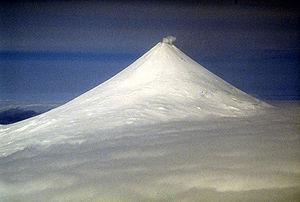
L'île Unimak, en anglais Unimak Island, en aléoute Unimax, est une île des États-Unis située dans les îles Aléoutiennes, en Alaska. C'est la plus vaste et la plus orientale de l'archipel.
Le mont Shishaldin est un volcan d'Alaska à l'activité modérée, sur l'île Unimak située juste après l'extrémité ouest de la chaîne aléoutienne — c'est l'île la plus orientale de la chaîne des îles Aléoutiennes. Les Aléoutes ont nommé ce volcan Sisquk, ce qui signifie « la montagne qui m'indique le chemin quand je suis perdu ». En 1967, la volcan Shishaldin a reçu du service fédéral des parcs nationaux américain le label de site naturel remarquable.